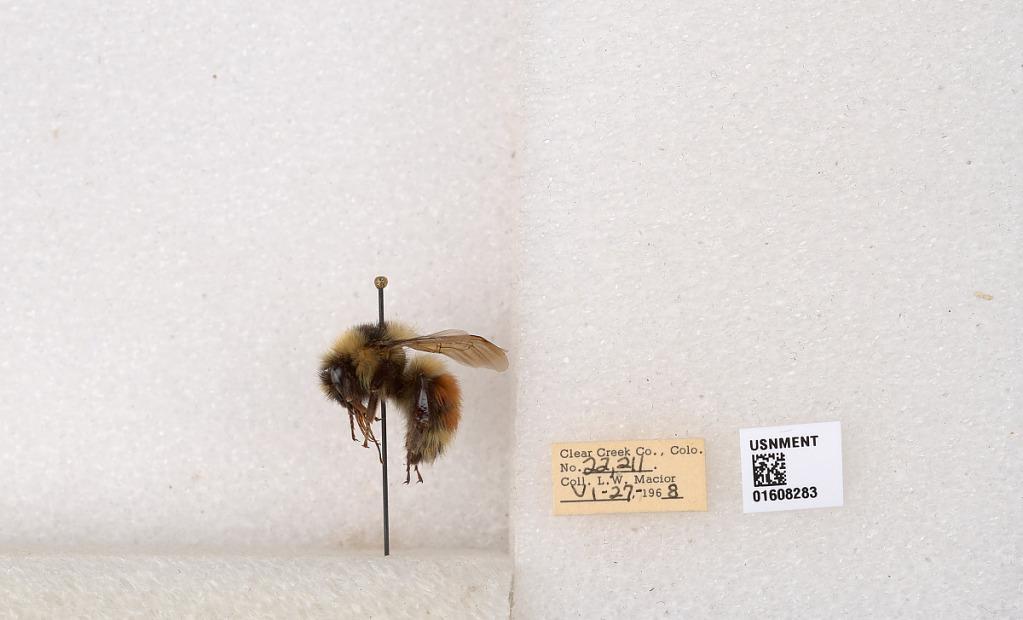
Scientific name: Bombus (Pyrobombus) sylvicola Kirby
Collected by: L. Macior
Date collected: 1968-6-27
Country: United States
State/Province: Colorado
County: Clear Creek
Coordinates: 39.6891, -105.644